Justice (South Korean TV series)

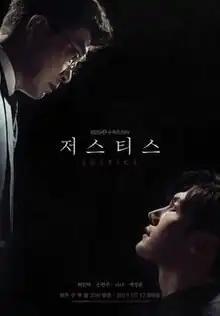
Promotional poster

Justice is a 2019 South Korean television series starring Choi Jin-hyuk, Son Hyun-joo, Nana, and Park Sung-hoon. It is based on the web novel "Justice", written by Jang Ho and illustrated by Elja. The series aired on KBS2's Wednesdays and Thursdays at 22:00 (KST) from July 17 to September 5, 2019.